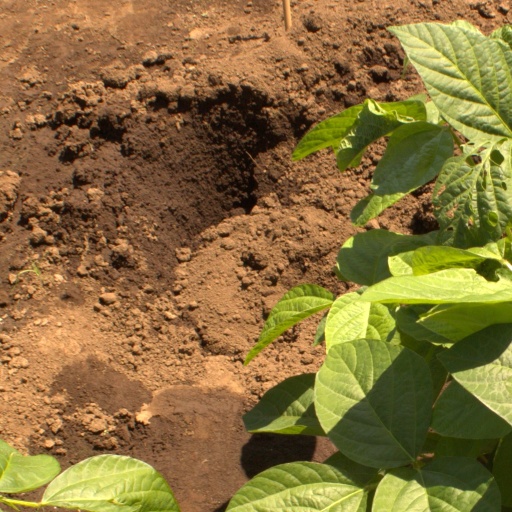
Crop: soybean